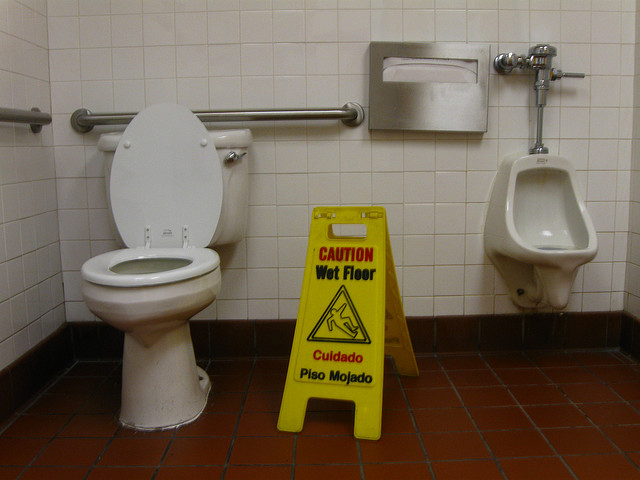
user: Given an image and a question. Answer the question in a short answer. Question: What type of material is the floor tile made of? Short Answer:
assistant: tile